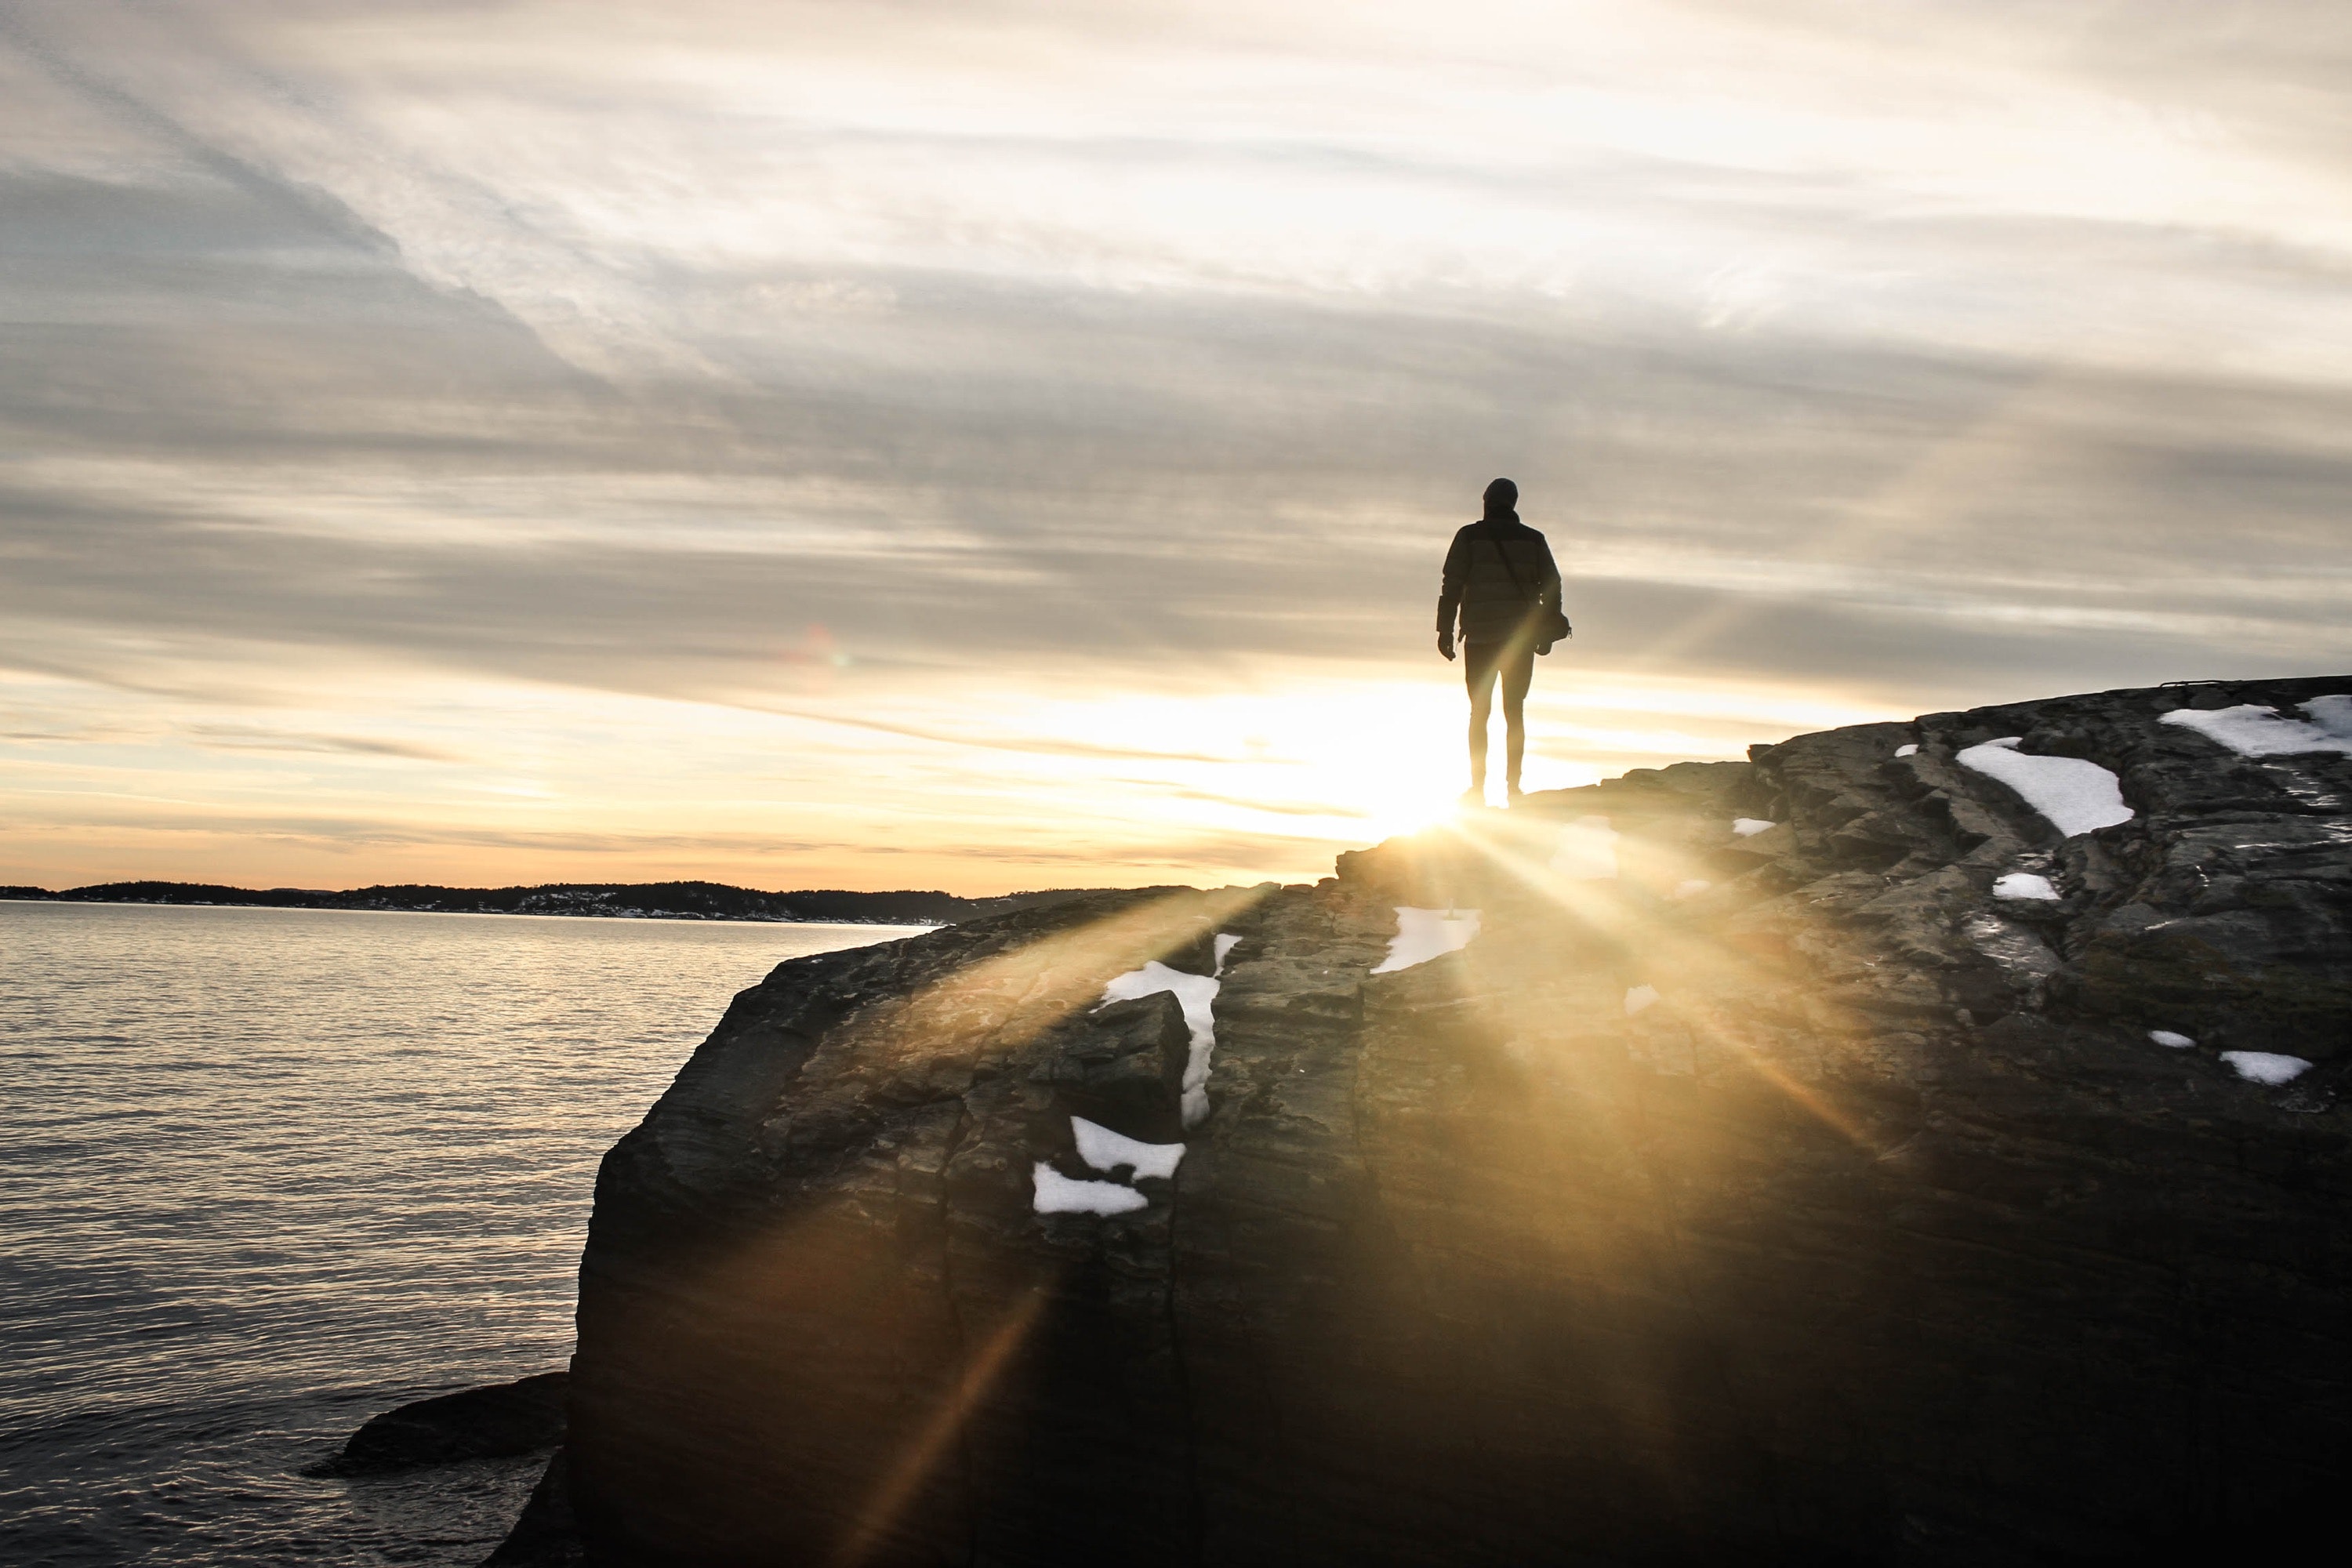
water, sky, sea, horizon, ocean, morning, coast, reflection, rock, wave, photography, sunset, tree, cloud, calm, sunlight, landscape, beach, evening, coastal and oceanic landforms, silhouette, sunrise, seabird, backlighting, world, sun